Itihas (2002 film)

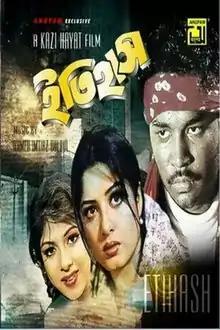
Itihas Movie Poster

Itihas (English: The History) is a 2002 Bangladeshi film starring Kazi Maruf as the protagonist. He received a Bangladesh National Film Award for Best Actor for his performance in the film. It also stars Ratna, Moushumi and Kazi Hayat.